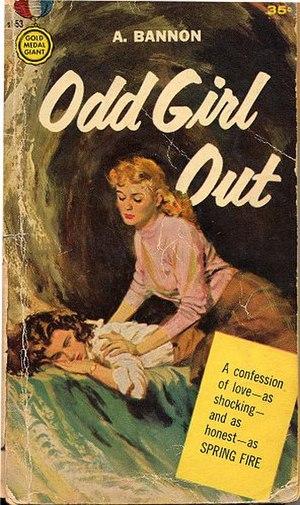
Couverture de ""Odd Girl Out"" par Ann Bannon. Illustration par Barye Phillips."
La notion de Lesbian pulp fiction fait référence à tout roman au format de poche du milieu du XXᵉ siècle dont le contenu et les thèmes sont ouvertement lesbiens.
Ann Bannon, de son vrai nom Ann Weldy, née le 15 septembre 1932, est une écrivaine américaine auteur, entre 1957 et 1962, d'une série de six romans de gare lesbiens intitulée The Beebo Brinker Chronicles. Ces romans, du fait de leur popularité et de leur influence sur la communauté lesbienne, lui ont valu le surnom de « Reine des romans de gare lesbiens ».